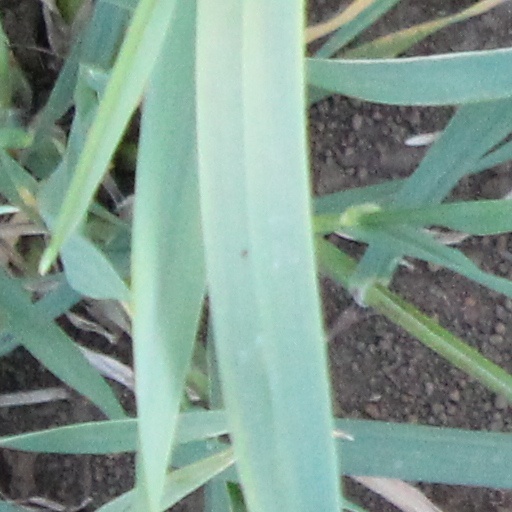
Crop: wheat